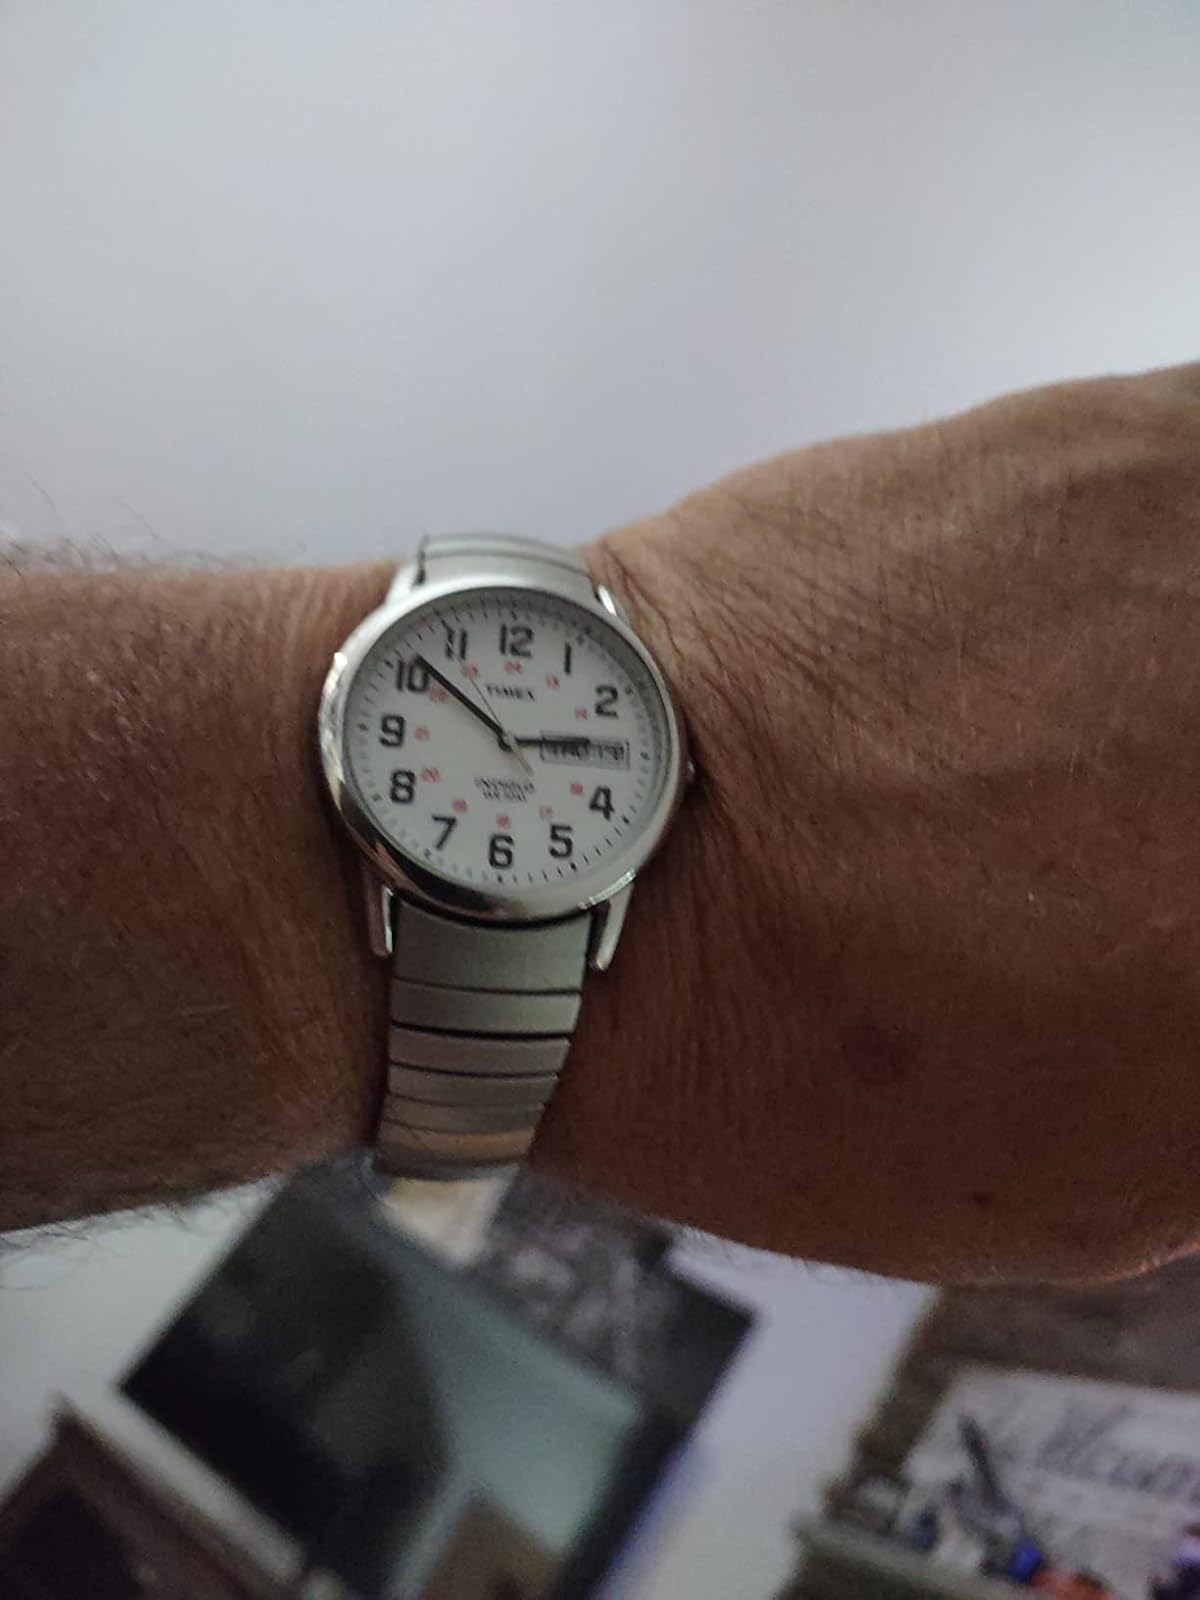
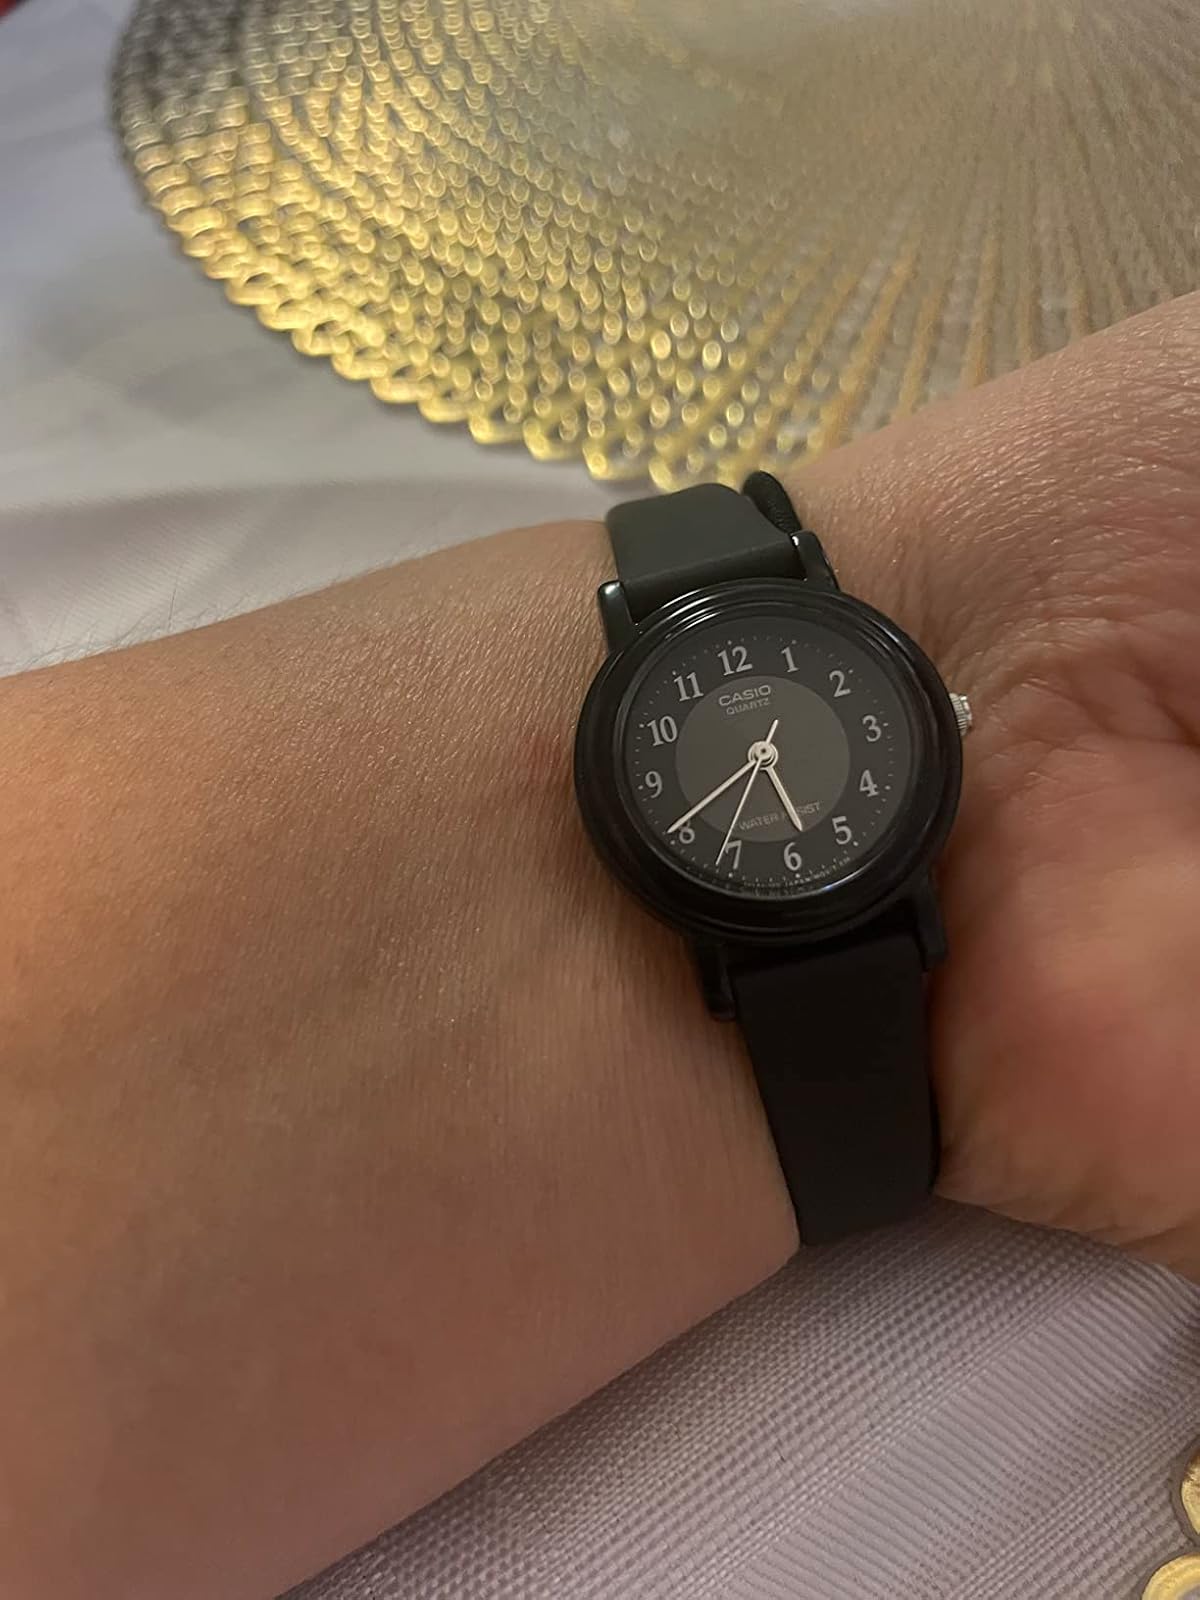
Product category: accessories_watch
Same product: no